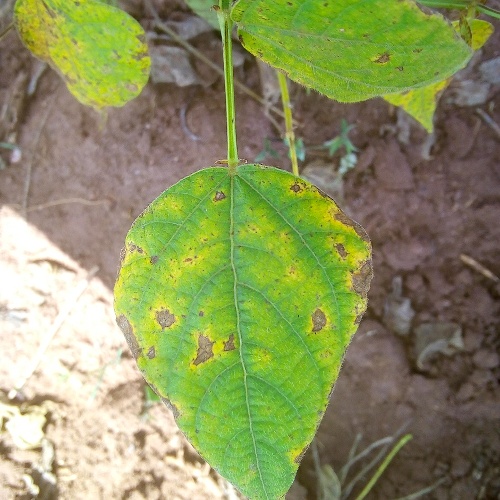
Leaf condition: angular_leaf_spot